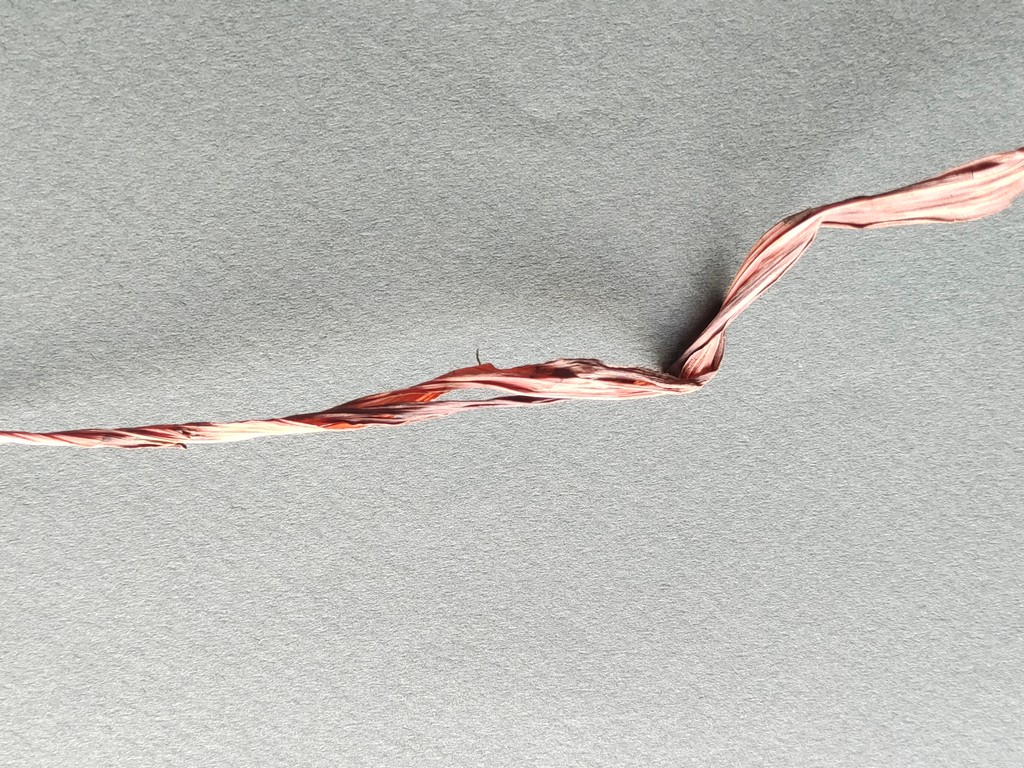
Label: Dried